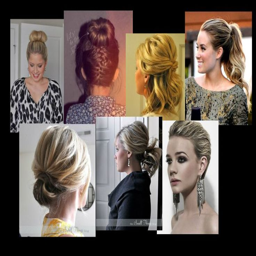
hairstyles fit for a job interview